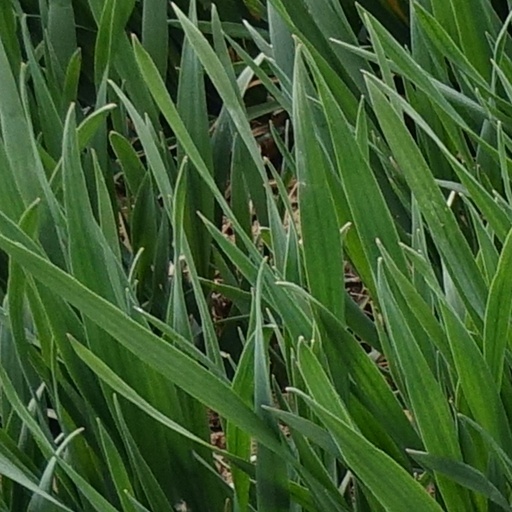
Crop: wheat